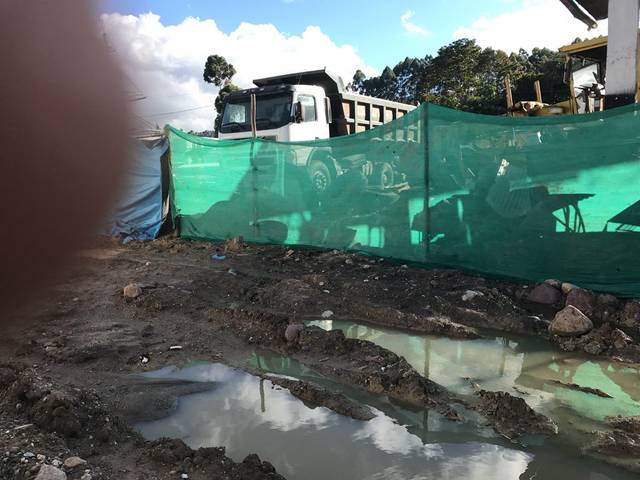
Region: Peru
Coordinates: -10.742, -75.277